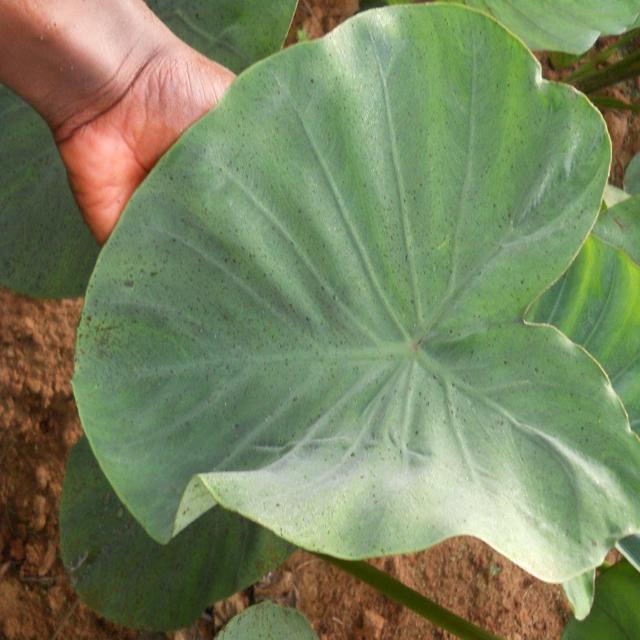
Label: Healthy